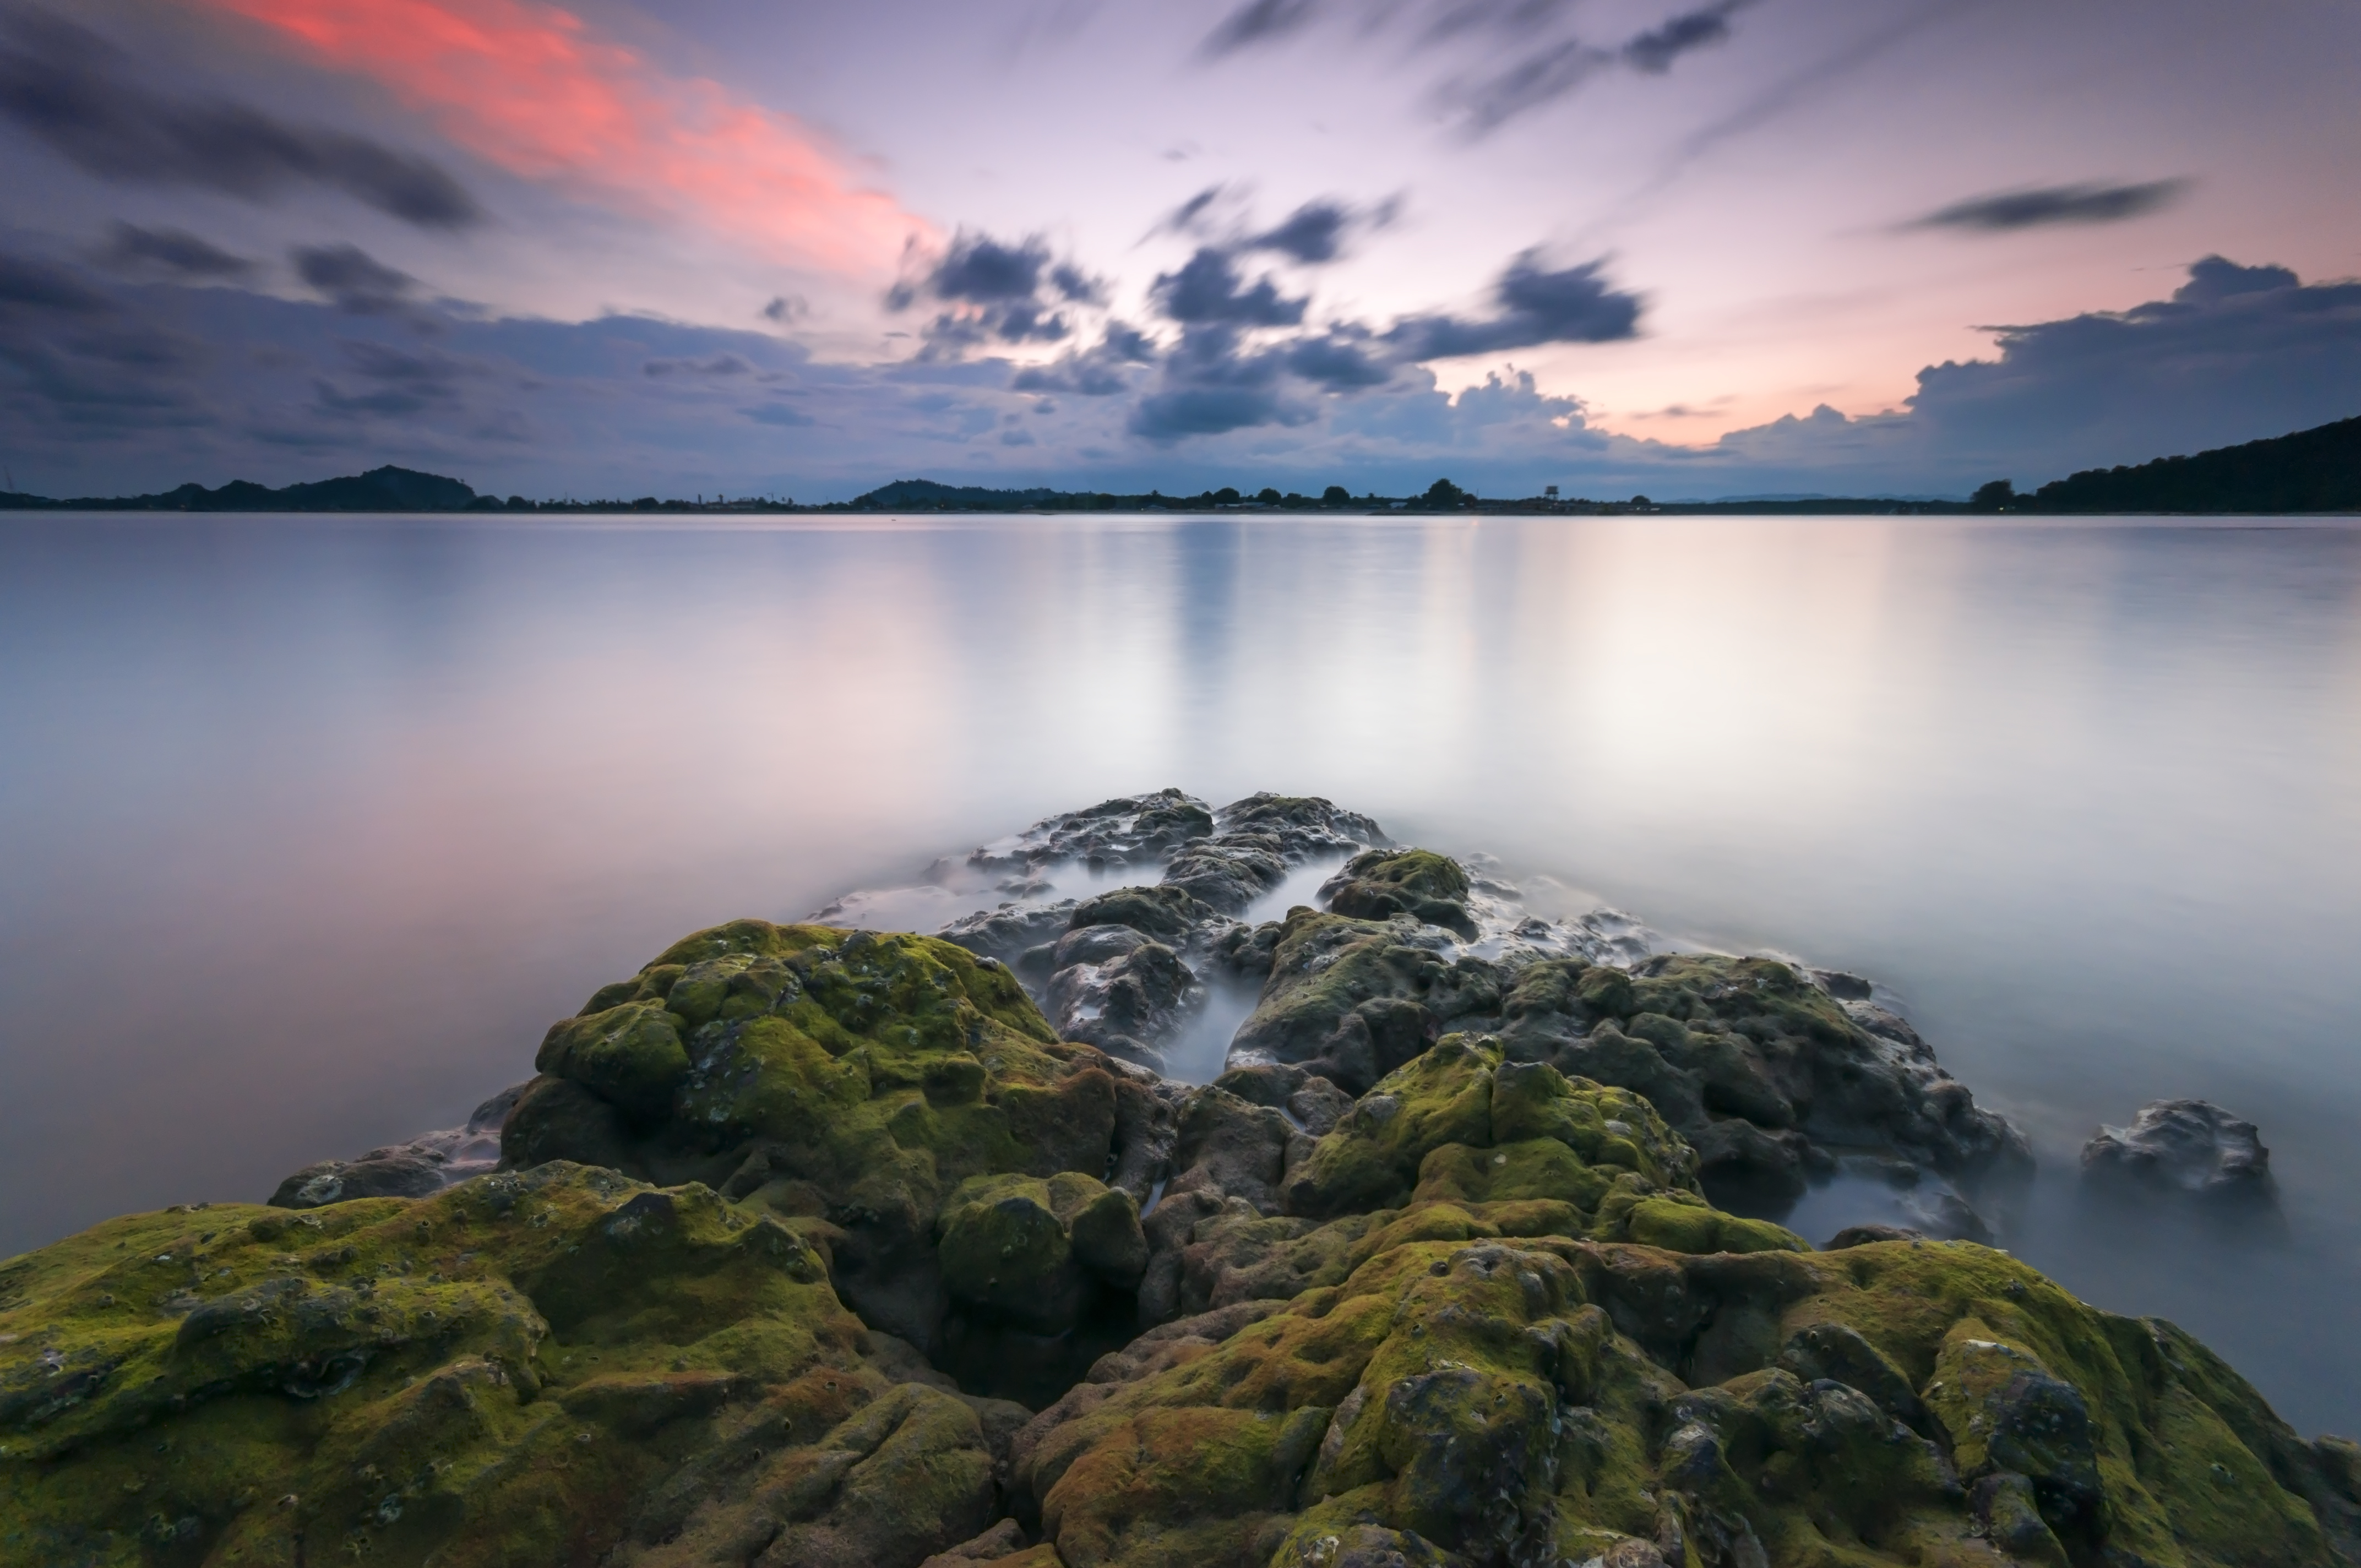
landscape, sea, coast, water, nature, rock, ocean, horizon, mountain, cloud, sky, sunrise, sunset, sunlight, morning, shore, lake, dawn, dusk, reflection, scenic, calm, bay, body of water, rocks, clouds, loch, meteorological phenomenon, atmospheric phenomenon, royalty free images